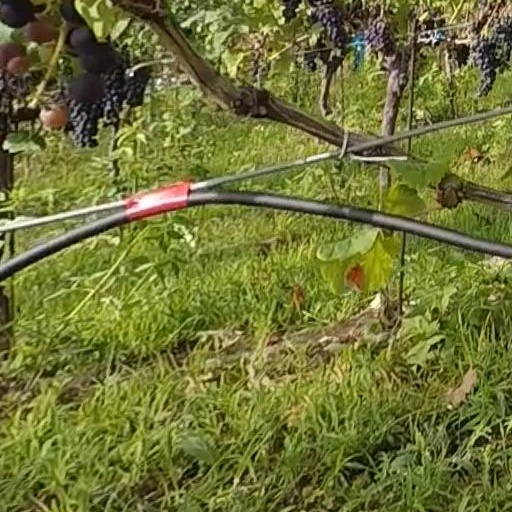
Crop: grape